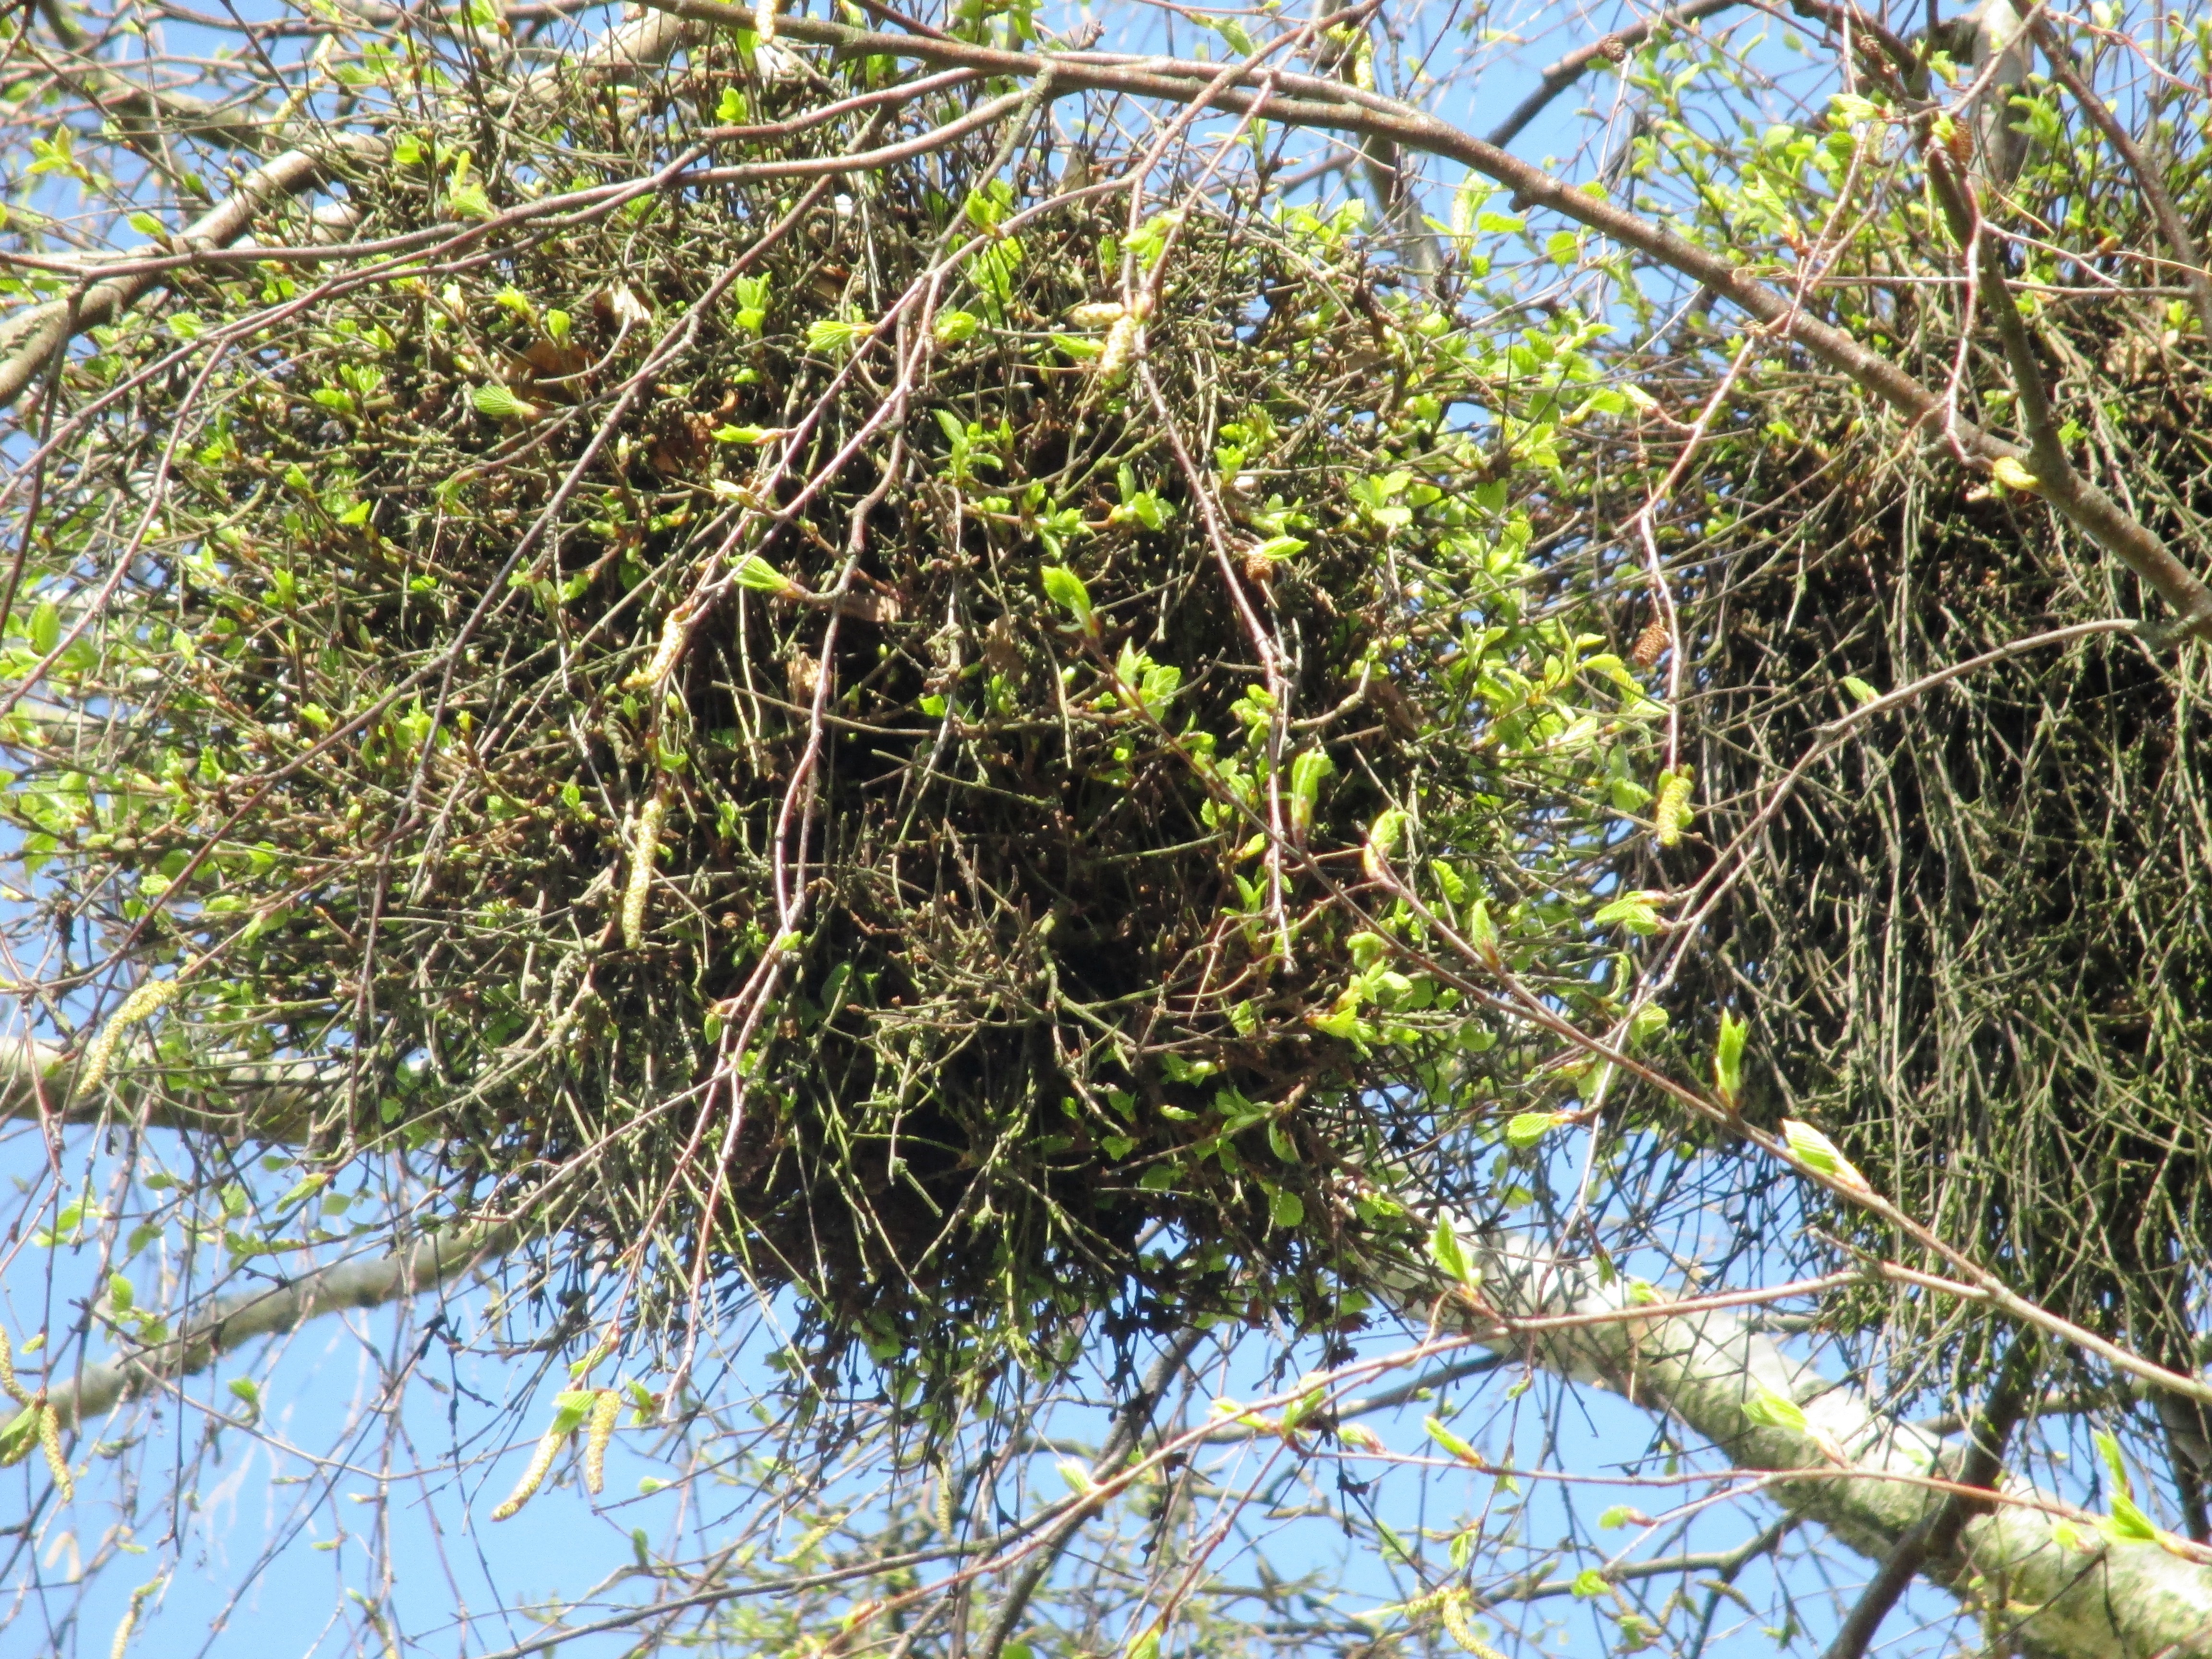
tree, branch, plant, leaf, flower, wildlife, green, produce, botany, parasite, flora, fauna, aesthetic, leaves, berries, shrub, branches, nest, mistletoe, woody plant, land plant